Saint Mary's College of California

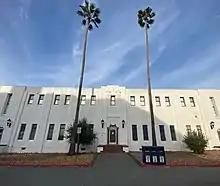
Madigan Gymnasium

As a Lasallian school, community service plays a big role on campus. The Catholic Institute for Lasallian Social Action coordinates most service work on campus, and each year students perform many hours of community service. On the first Saturday of every other month, they have the opportunity to participate in "Saturday of Service" where Saint Mary's students branch out all across the Bay Area and serve their community.